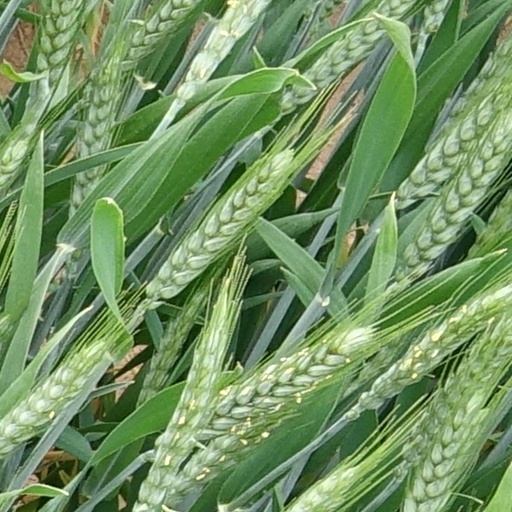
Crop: wheat